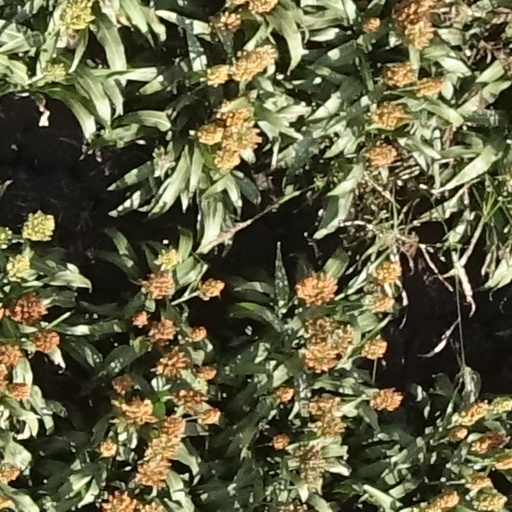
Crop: sorghum